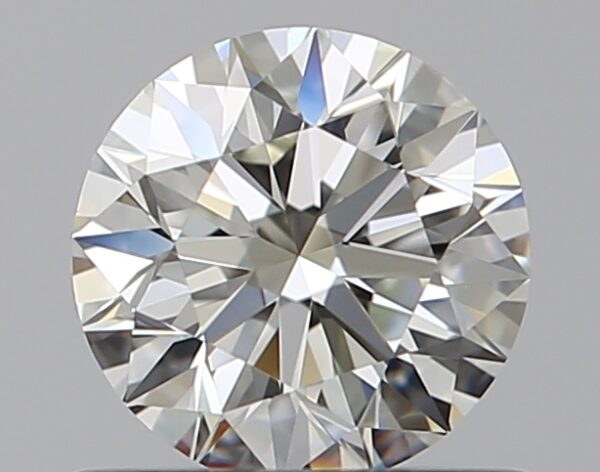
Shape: round
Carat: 0.61
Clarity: VVS2
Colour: J
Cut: EX
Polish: EX
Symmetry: EX
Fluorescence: N
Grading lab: GIA
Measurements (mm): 5.41 x 5.44 x 3.39